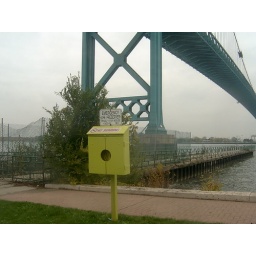
After swimming in this river you will need a lot more then this to save you.